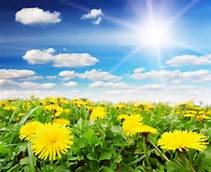
Weather: sun or clear